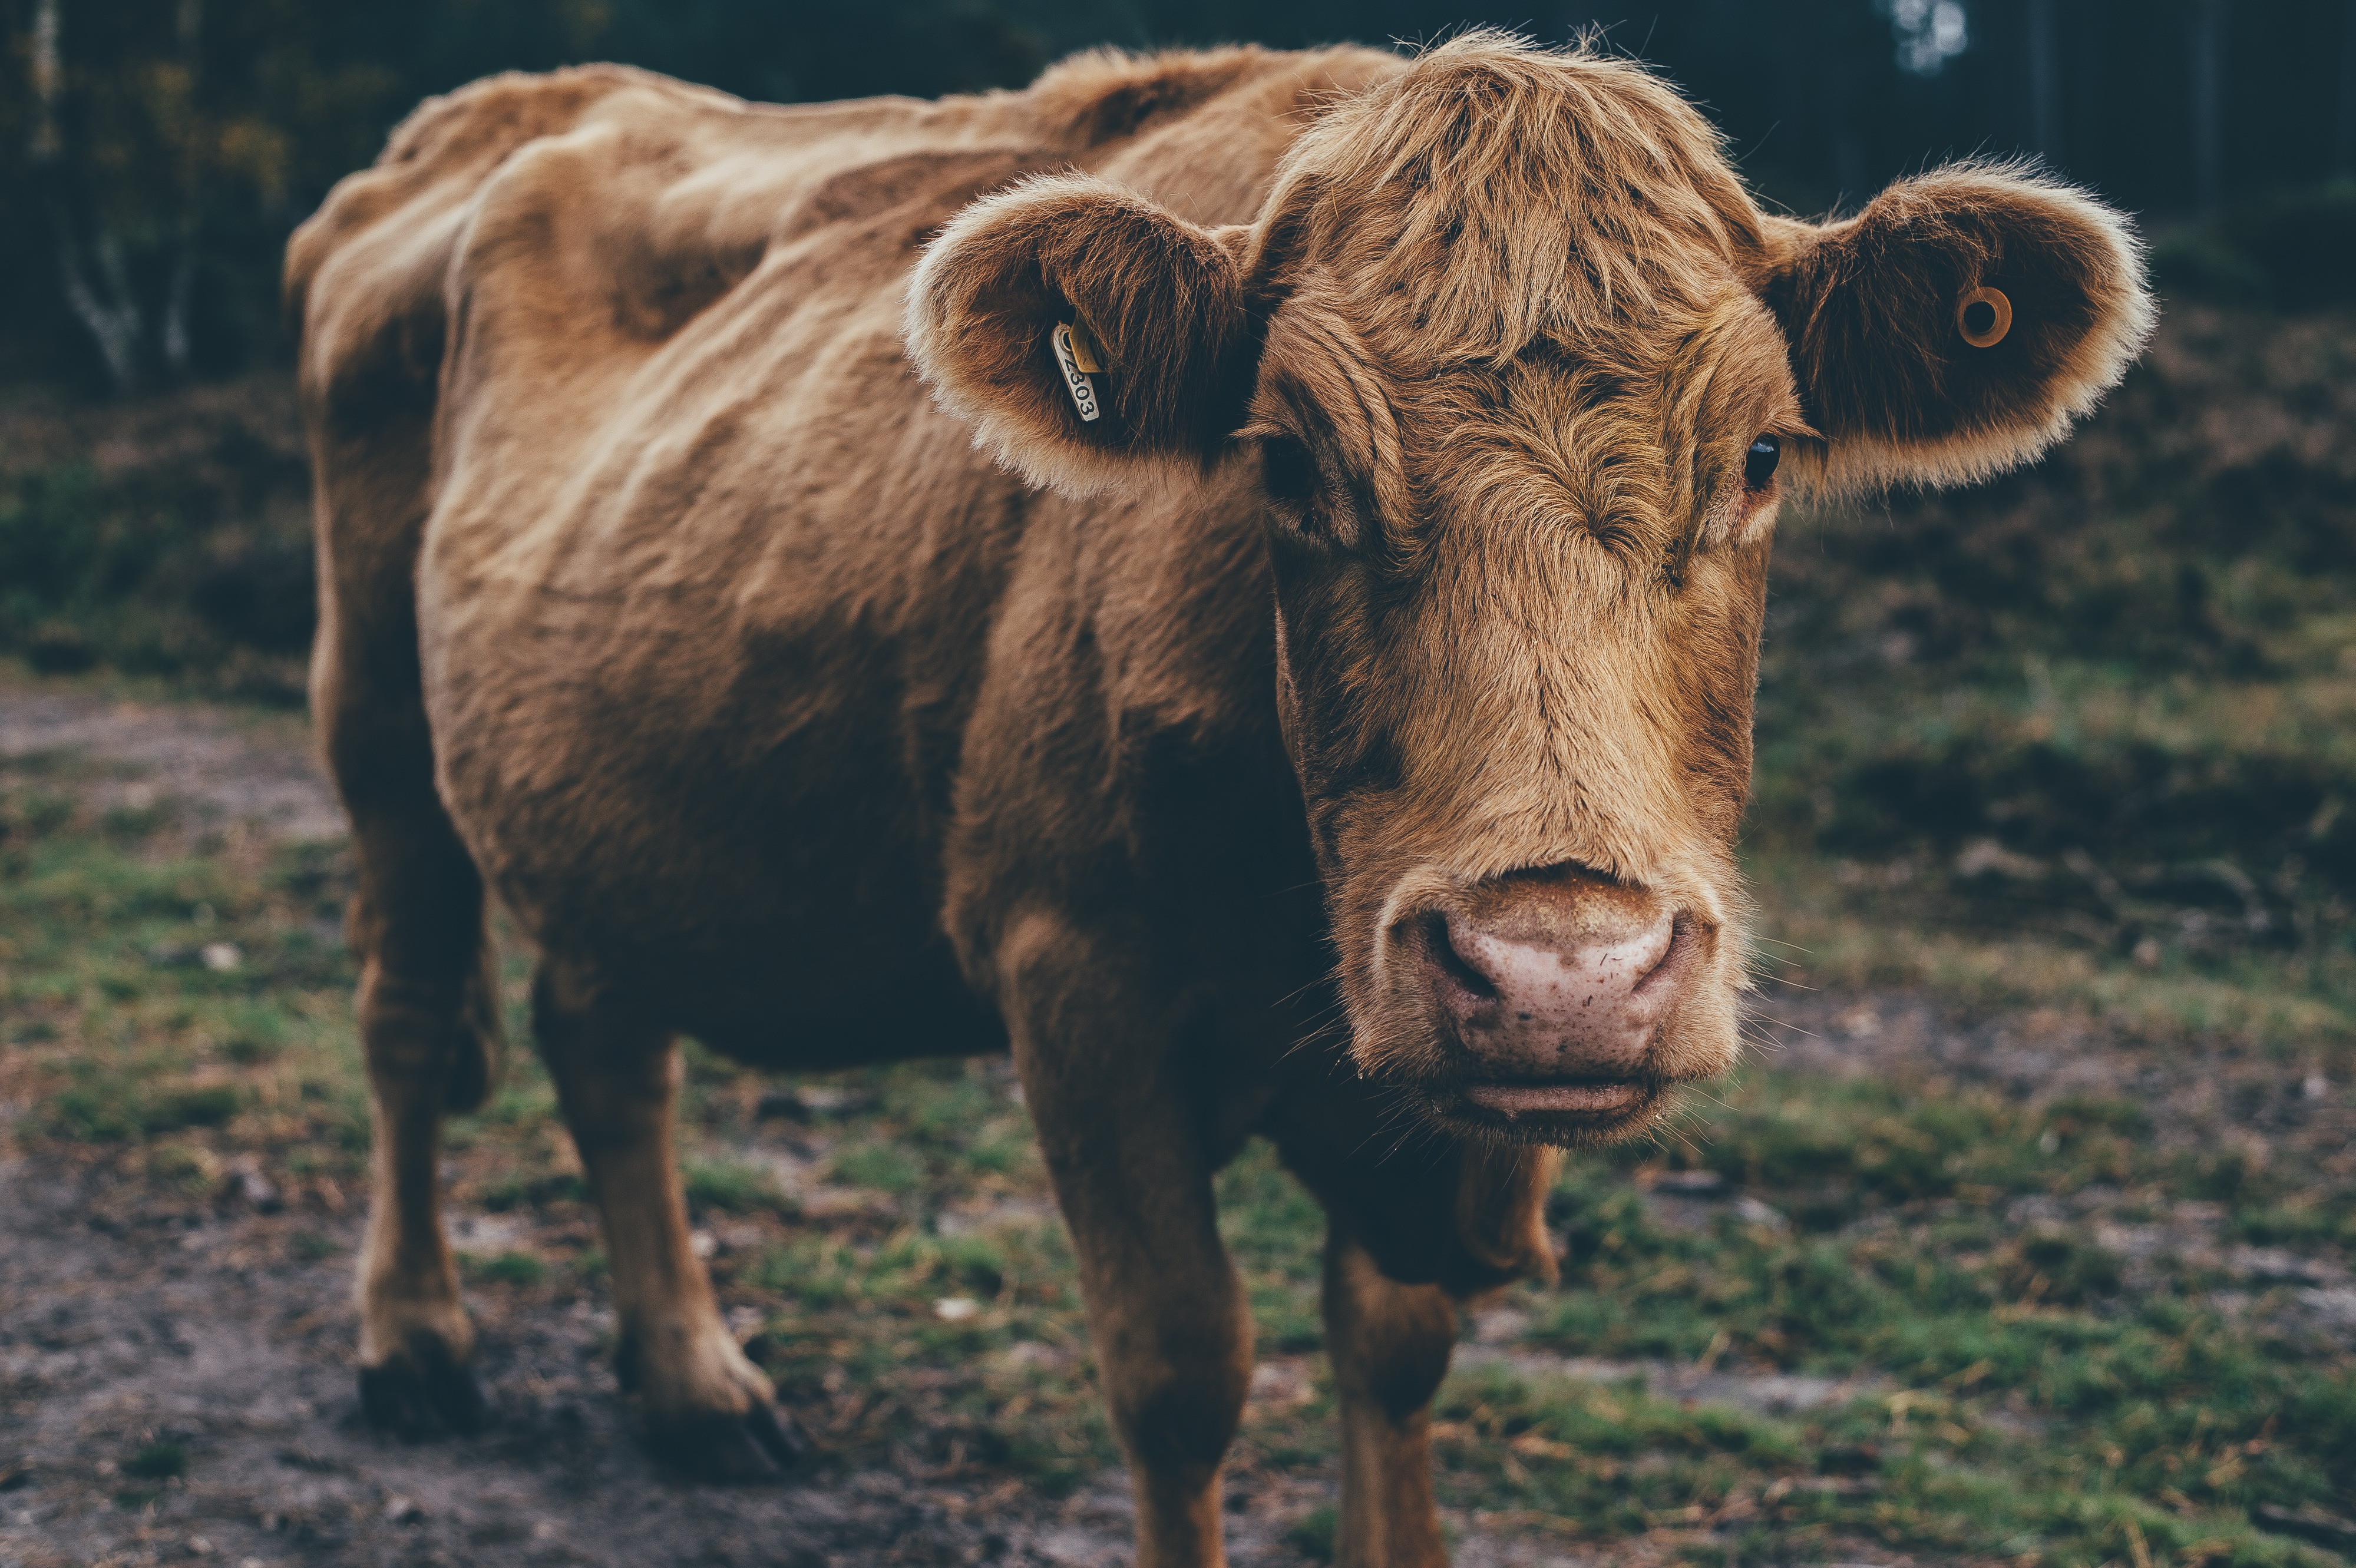
grass, field, animal, wildlife, horn, cow, pasture, grazing, mammal, bovine, fauna, calf, bull, nose, vertebrate, ox, water buffalo, dairy cow, cattle like mammal, cow goat family